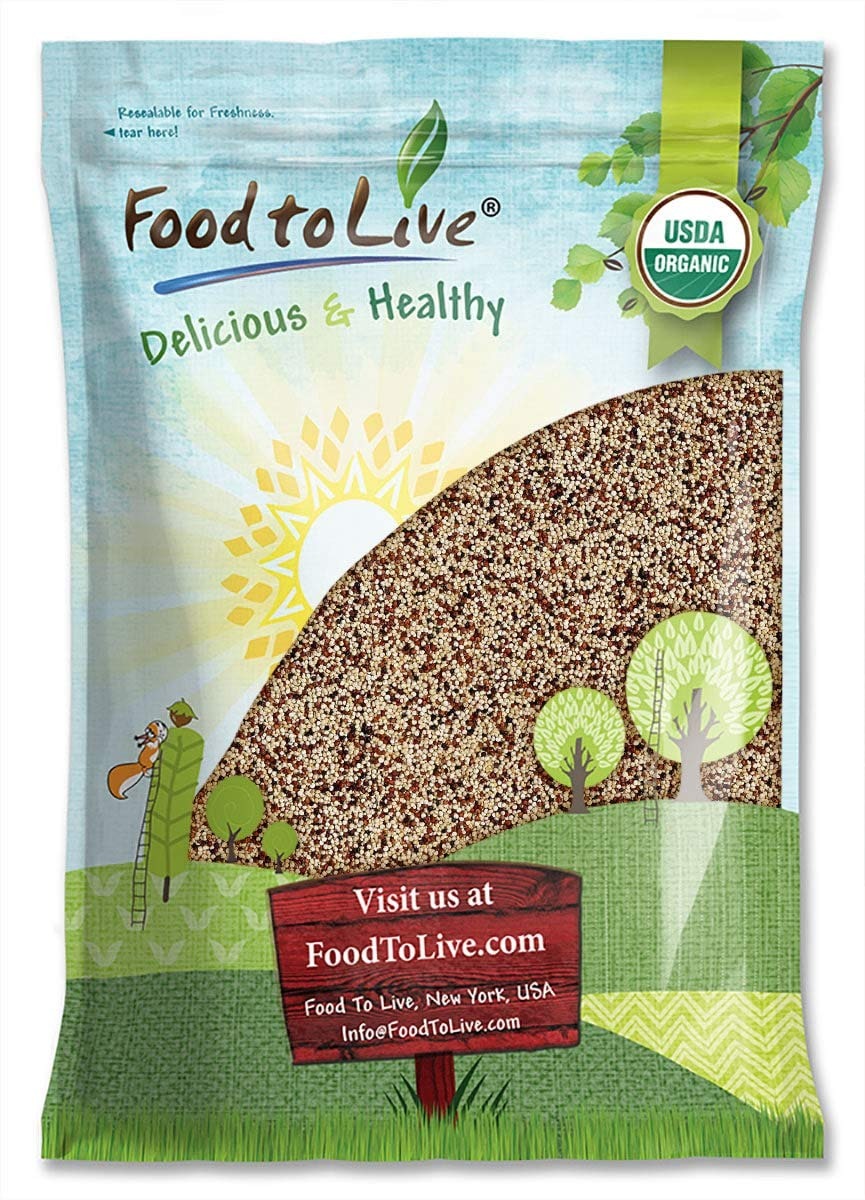
Item Name: Food to Live Organic Tri-Color Quinoa, 15 Pounds — Non-GMO, Blend of White, Black, Red Quinoa, Whole Grain, Non-Irradiated, Kosher, Vegan, Sproutable, Sirtfood, Bulk. Source of Fiber
Bullet Point 1: ✔️MIX IN ONE PACK: One pack contains Organic Quinoa, Organic Red Quinoa, and Organic Black Quinoa.
Bullet Point 2: ✔️GLUTEN-FREE & NON-GMO: Food to Live Organic Tri-color Quinoa is a certified organic product with no gluten.
Bullet Point 3: ✔️WIDE USE: There are hundreds of fantastic quinoa recipes for all occasions.
Bullet Point 4: ✔️GOOD FOR ANY DIET: Organic Tri-color Quinoa from Food to Live is rich in dietary fiber and low in saturated fat & sodium.
Bullet Point 5: ✔️NUTRITIOUS: Organic Tri-color Quinoa is a storehouse of various vitamins and minerals.
Value: 240.0
Unit: Ounce

Price: 65.36